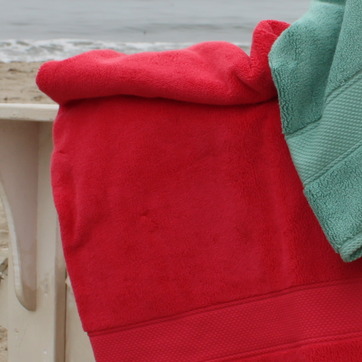
Material: fabric